Ben Patrick Johnson

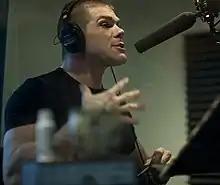
Johnson in the studio, 2006

Ben Patrick Johnson (born June 30, 1969, in Tucson, Arizona) is an American voice actor, author and blogger, Foundation Director, and human rights activist.